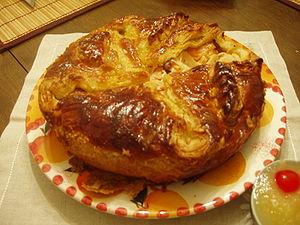
La cuisine des îles Komandorski est un mélange entre la cuisine russe et celle du peuple aléoute, qui habite l'île. Elle est basée sur le poisson, les fruits de mer, les champignons, la viande de phoque et de baleine, le gibier et les légumes importés par les Russes.
Le pirog ou la pirogue est une tourte traditionnelle dans les pays de l'Est.